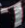
Number: 7